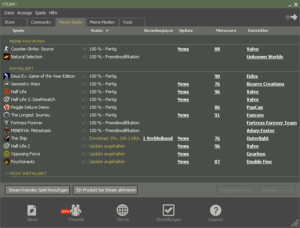
Steam
En tidligere tysk version af steam.
"Steam er et computerprogram, der er udviklet af Valve Corporation. Det anvendes til at organisere en række computerspil, spillerens netværk og til køb af spil. Blandt andet Half-Life 2, Counter Strike: Source, og Counter Strike: Global Offensive knyttet til programmet. Udover kan du tilføje MODs og gratis spil, som man kan downloade, de spil man har købt licens til, uden brug af cd, dvd eller lignende medie, ligesom at det er muligt at give sine licenser til andre brugere som ""gaver.""